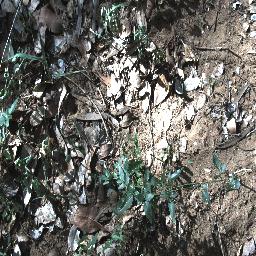
Label: negative